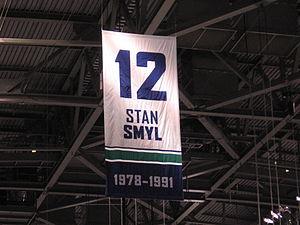
Stanley Phillip Smyl est un joueur professionnel canadien de hockey sur glace. Son numéro fut retiré par les Canucks de Vancouver.